Mille-feuille

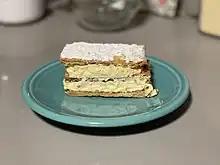
Latin-style Napoleon dessert made at a Mexican bakery in Sonoma, California

In Poland, the local variant of the pastry is officially called , and less commonly . It consists of two layers of pastry separated by a thick cream layer. The whole pastry is then covered with powdered sugar.